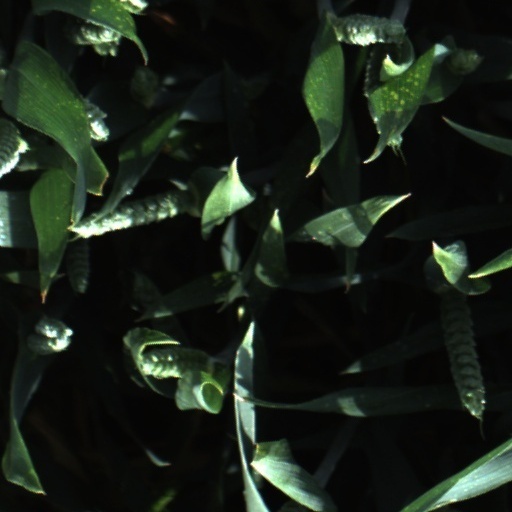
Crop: wheat